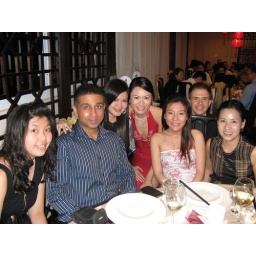
The Wedding couple is the lady in red and the cute guy behind the chair!....hehe